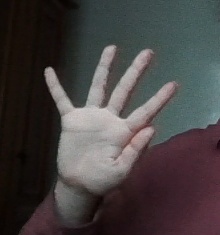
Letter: sheen